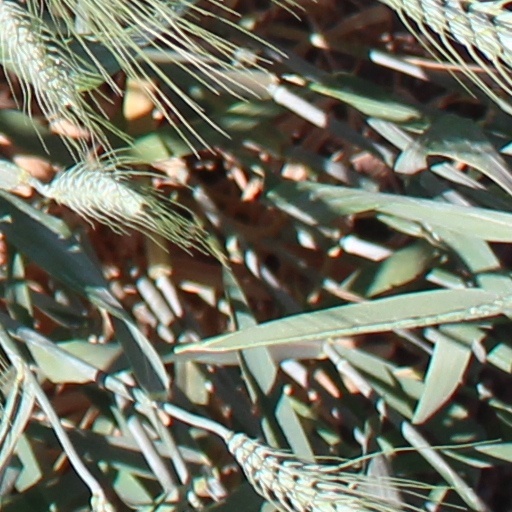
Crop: wheat